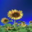
Label: sunflower